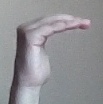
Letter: haa